Kushinadahime

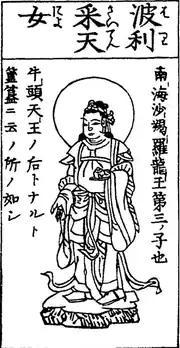
Harisai Tennyo, from the "Butsuzōzui"

During the medieval and early modern periods, Susanoo was popularly conflated with the pestilence deity , the god originally worshiped in Yasaka Shrine in Kyoto, Hiromine Shrine in Hyōgo Prefecture, and in Tsushima, Aichi Prefecture. As Susanoo's consort, Kushinadahime was in turn identified with Gozu Tennō's wife, (頗梨采女 or 波利采女, also known as 'Harisainyo', 'Barisainyo', or 'Harisai Tennyo' (頗梨采天女)), the third daughter of the dragon ("nāga") king Sāgara. Indeed, while Yasaka Shrine in Kyoto currently enshrines Susanoo, his wives (Kushinadahime, Kamu-Ōichihime, and Samirahime), and his eight children (Yashimajinumi, I(so)takeru, Ōya(tsu)hime, Tsumatsuhime, Ōtoshi, Ukanomitama, Ōyabiko, and Suseribime), its original deities were Gozu Tennō, Harisaijo, and their eight sons, collectively known as the 'Eight Princes' (八王子, "Hachiōji").